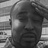
Emotion: neutral